Allen Córdoba

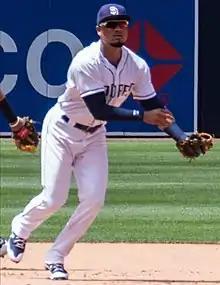
Cordoba with the San Diego Padres in 2017

Córdoba was selected by the San Diego Padres after the season in the 2016 Rule 5 draft.